History of Paris Saint-Germain FC

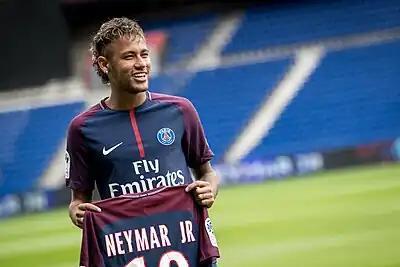
PSG regained prominence thanks to the Qatari takeover in 2011 and high-profile signings such as Neymar.

Paris Saint-Germain FC were founded in 1970 following the merger of Paris FC and Stade Saint-Germain. PSG made an immediate impact, winning Ligue 2 and thus achieving promotion to Ligue 1 in their first season. Their momentum was soon halted, and the club split in 1972. Paris FC remained in the top flight, while PSG were relegated to Division 3. After two consecutive promotions, PSG quickly returned to the top flight in 1974 and moved to the Parc des Princes.